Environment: real
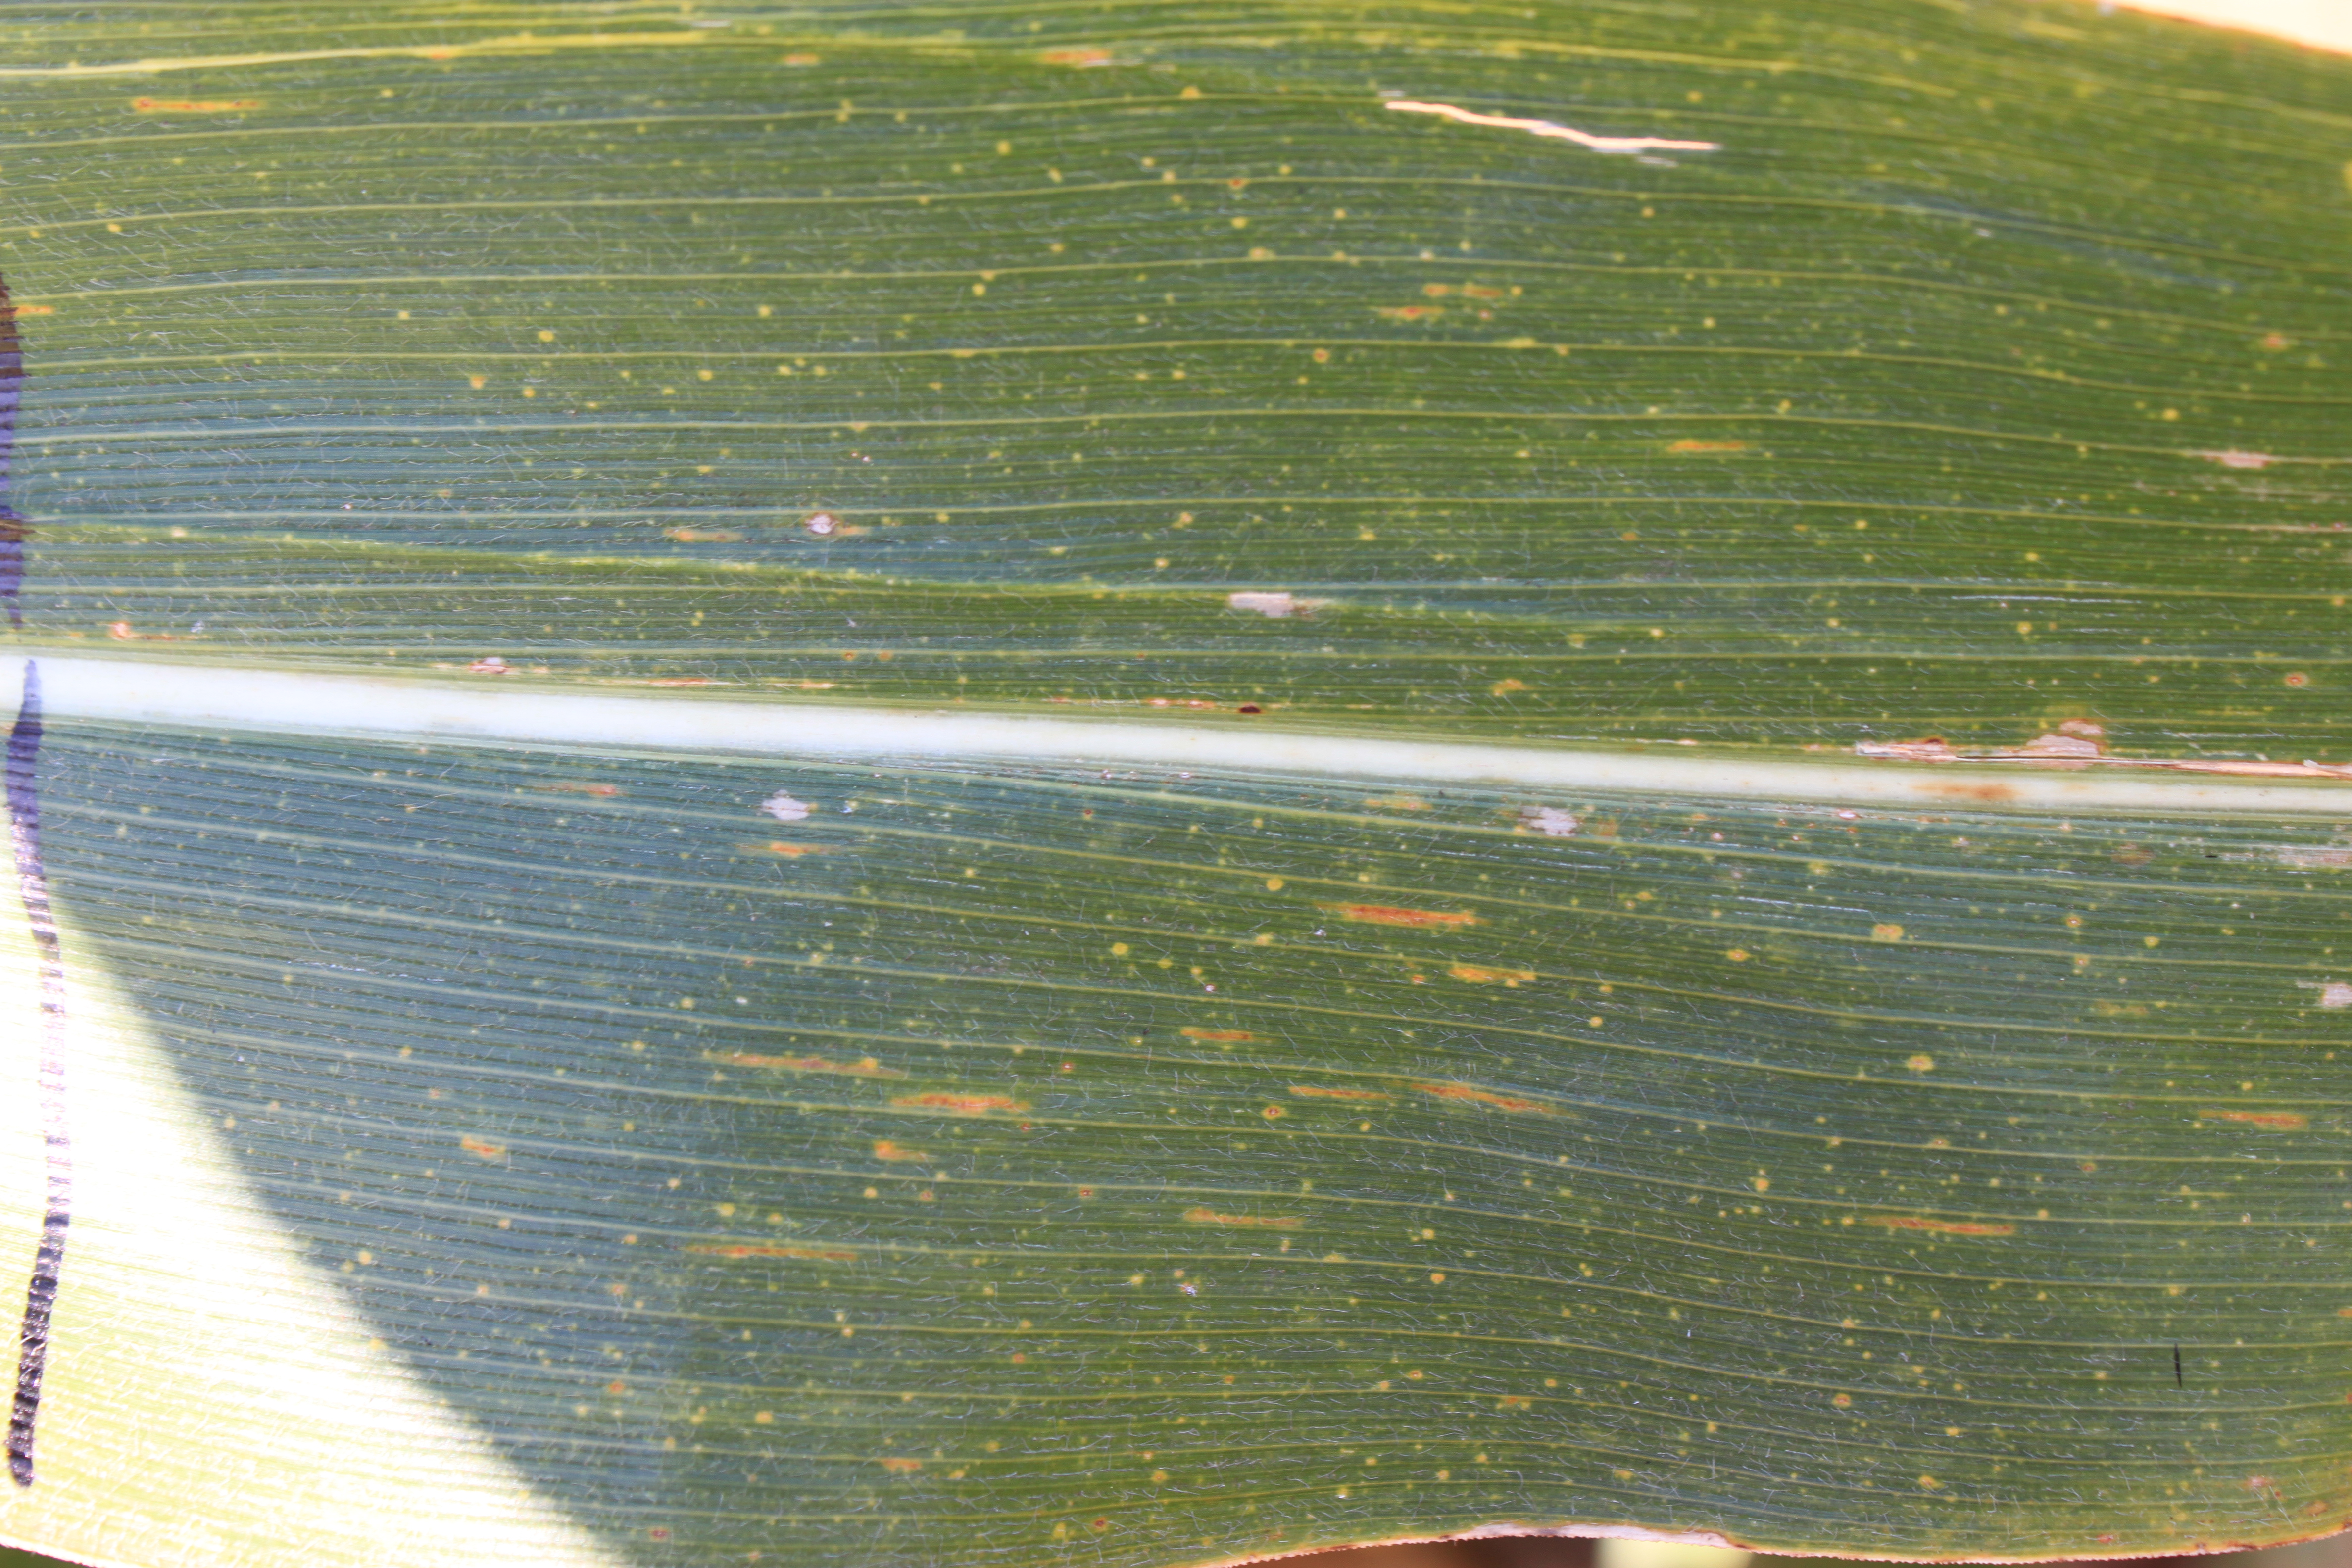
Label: gray_leaf_spot